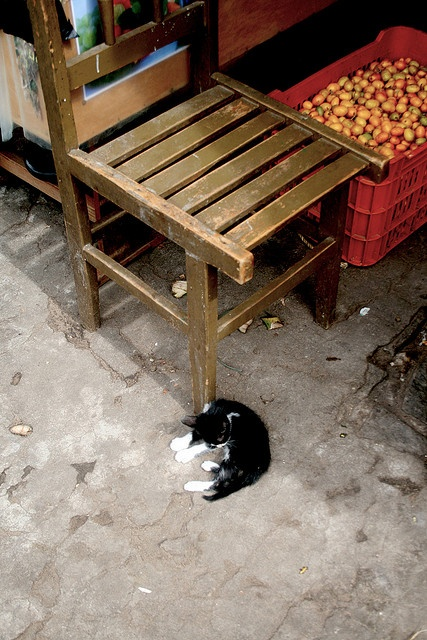
A black-and-white cat sleeps on the ground next to a chair.
a black and white kitty laying next to a chair leg
A cat sitting rolled up by a chair
A black and white cat sitting on the floor next to a  wooden chair.
A cat is sitting outside next to a chair.